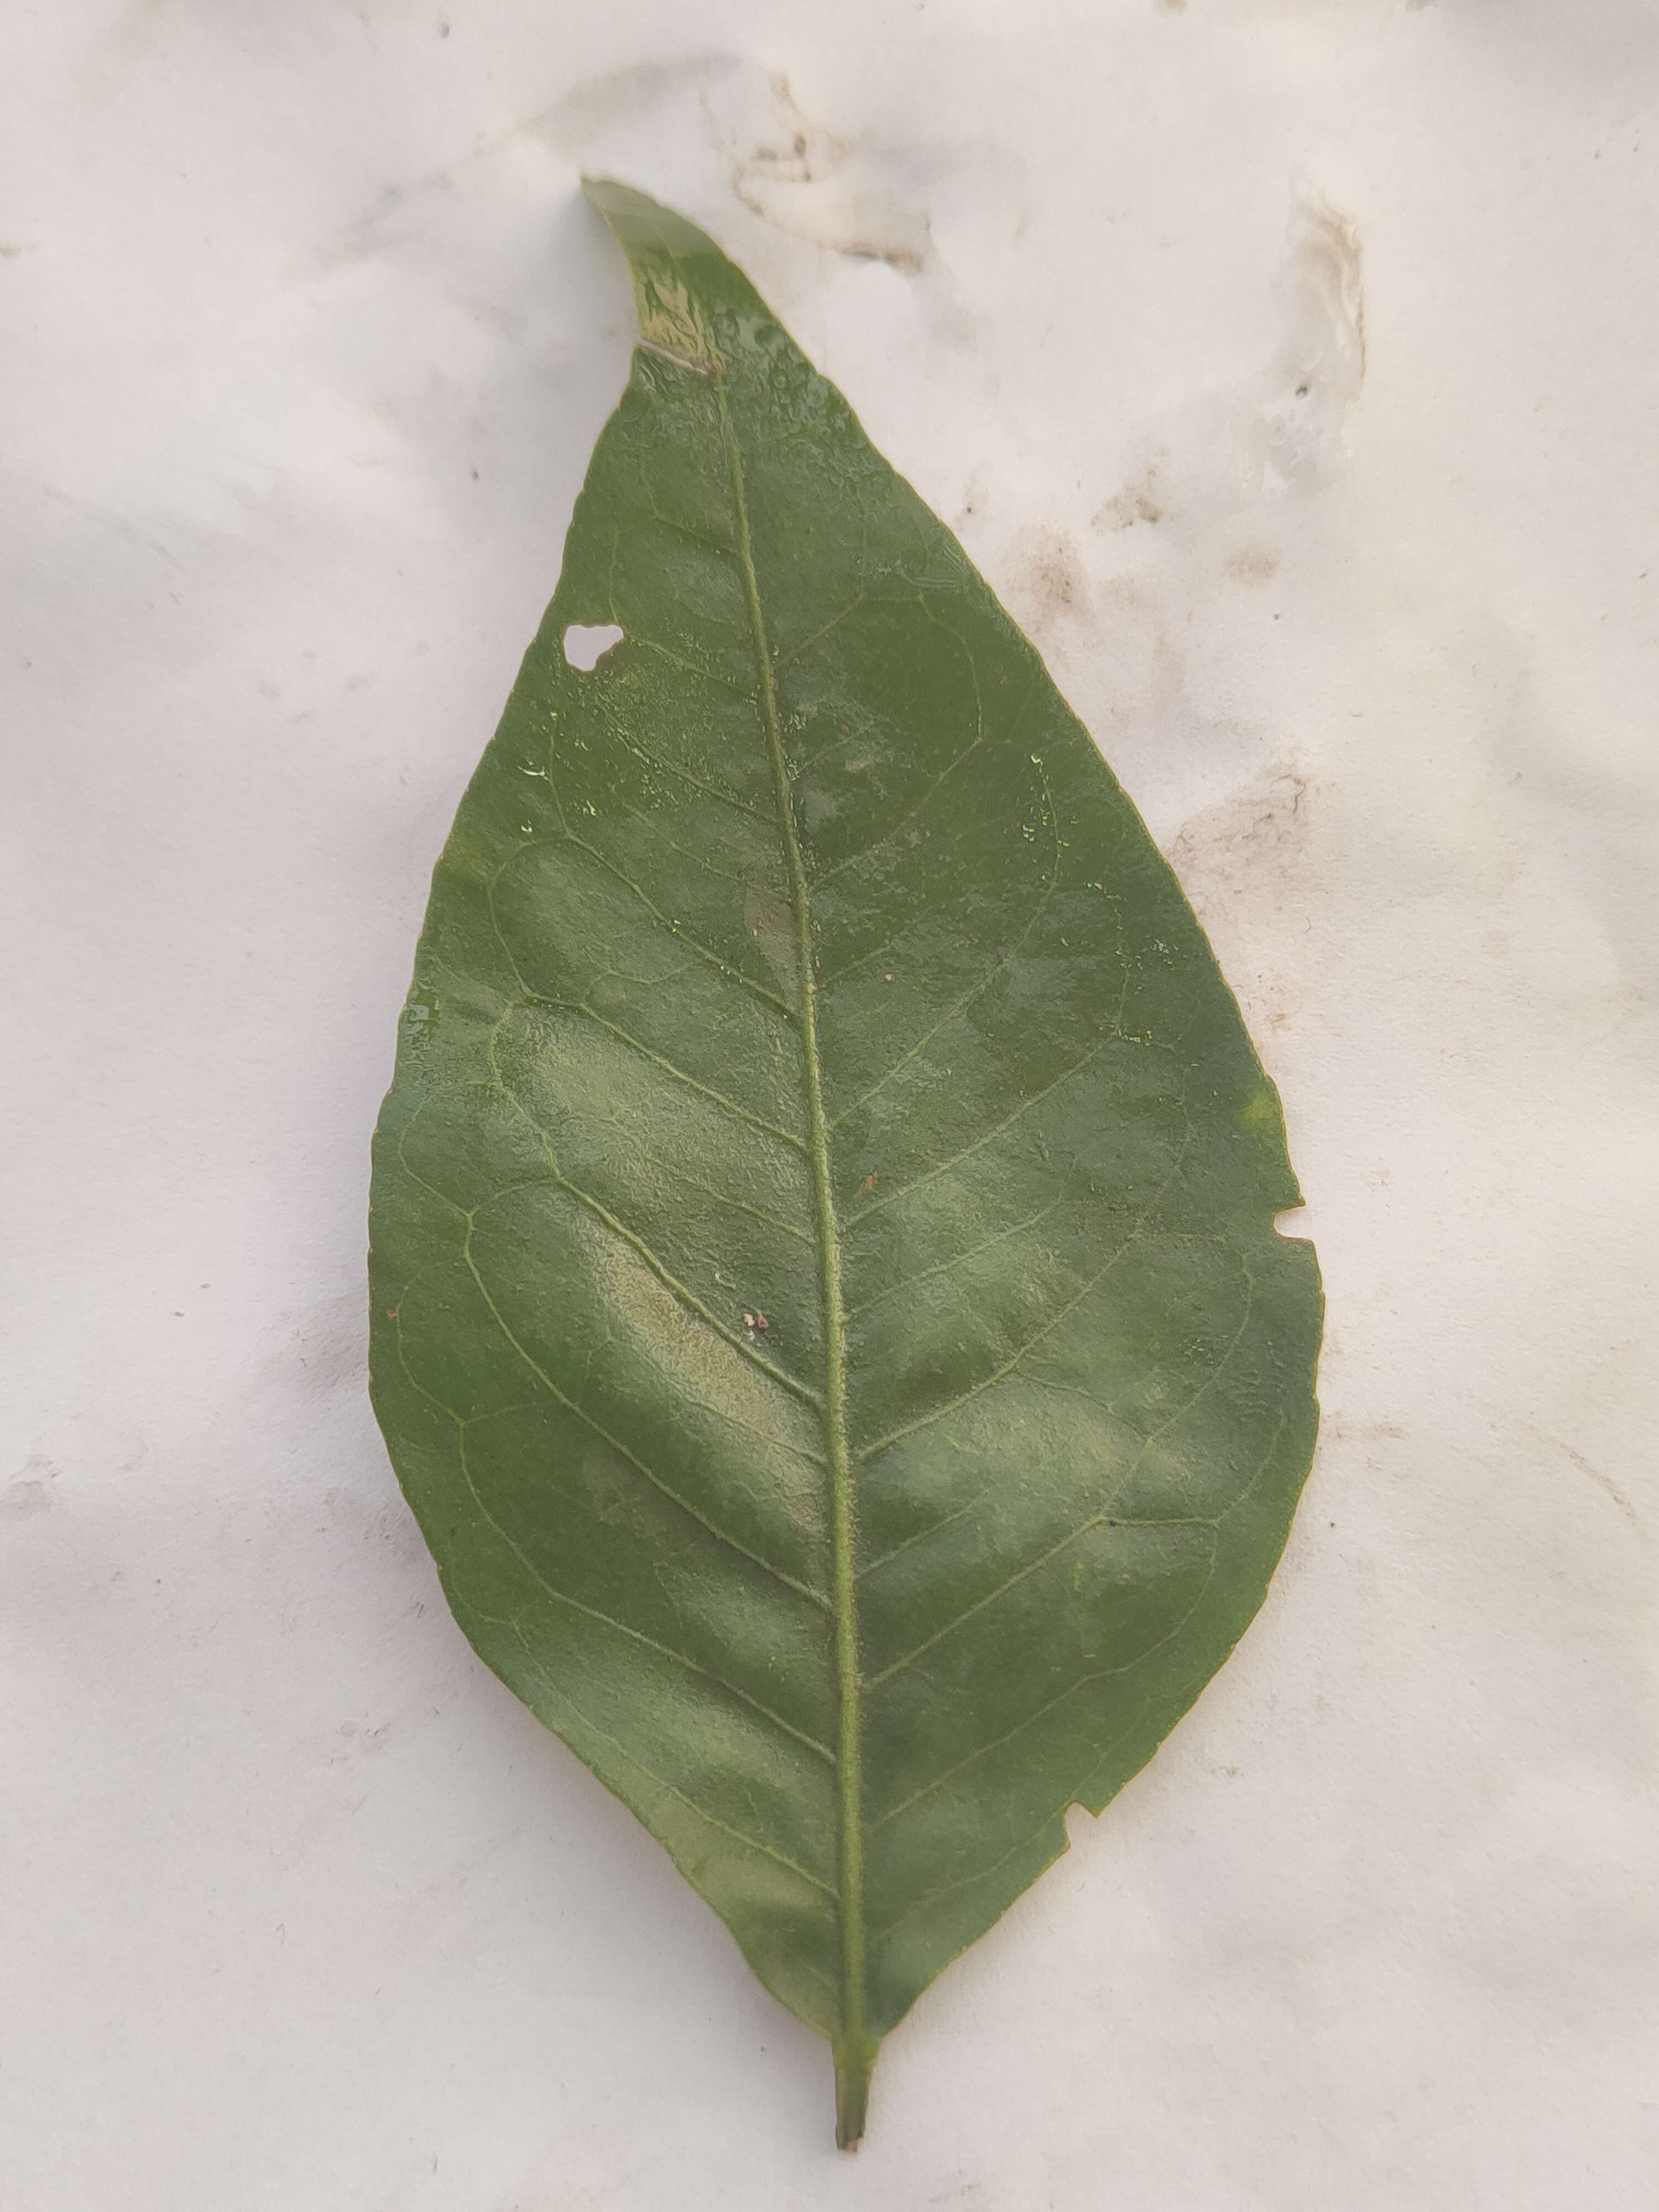
Leaf variety: Aegle marmelos